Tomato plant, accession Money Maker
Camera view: vertical (180 deg); turntable rotation: 60 degrees
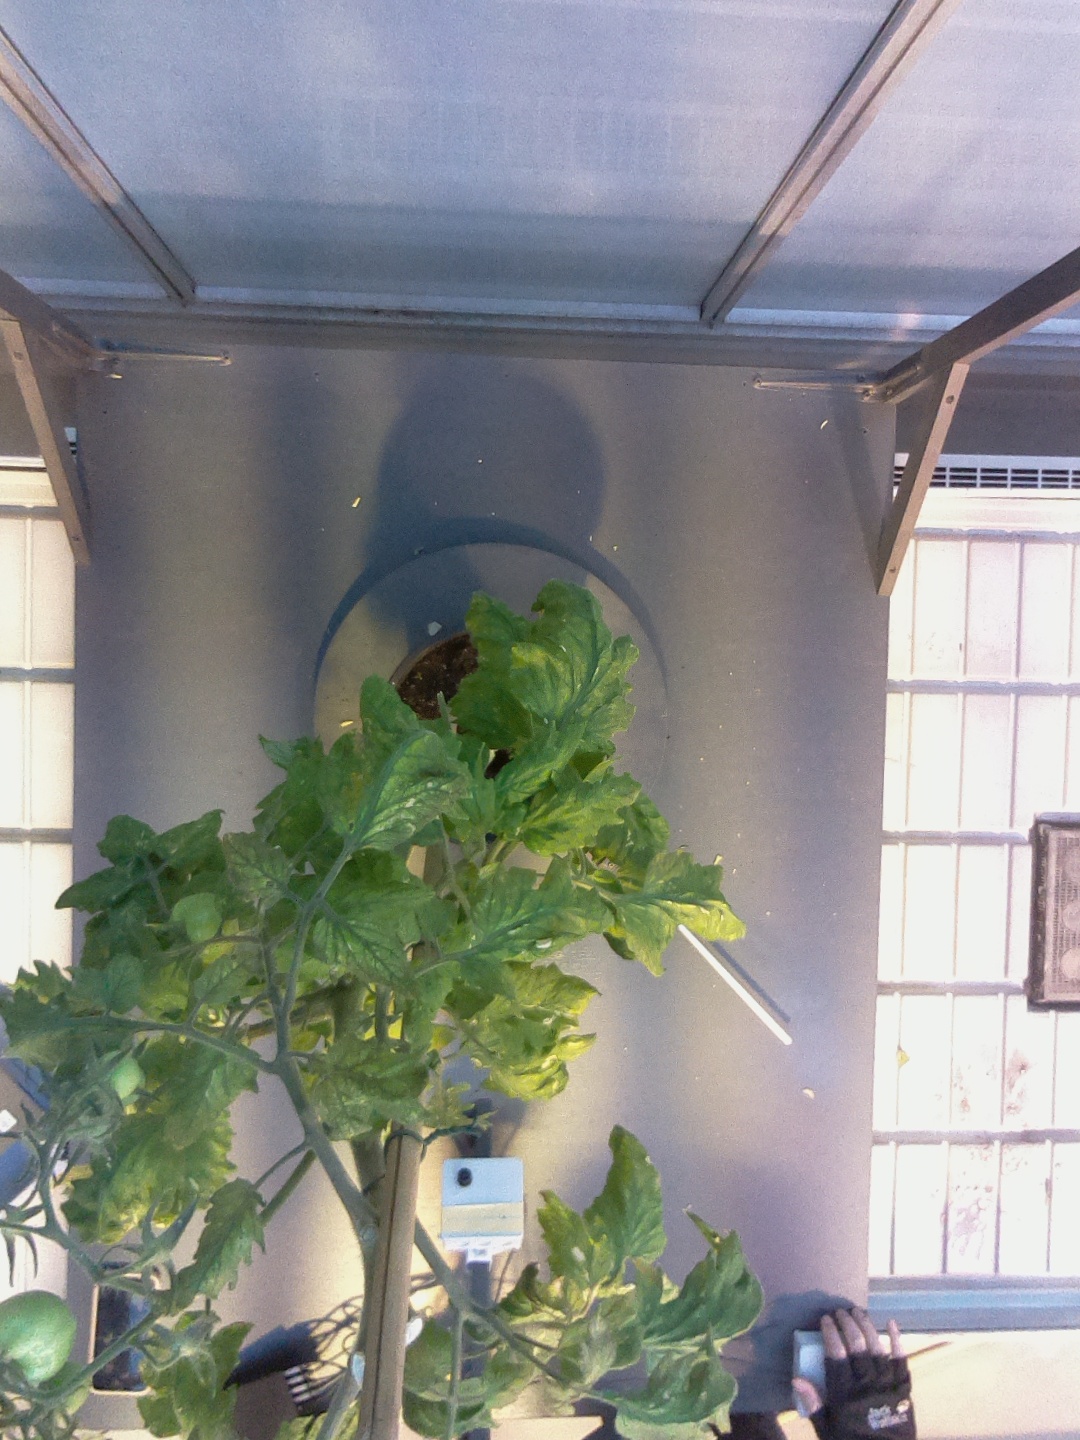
BBCH growth stage 75: 50%-60% of final fruit size